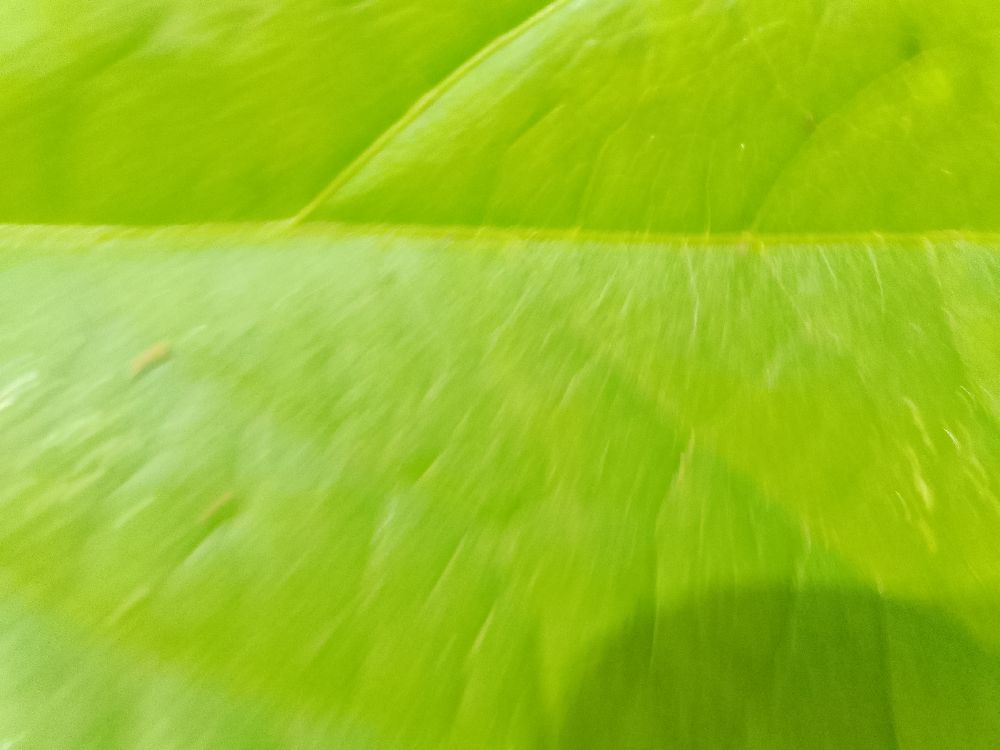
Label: healthy